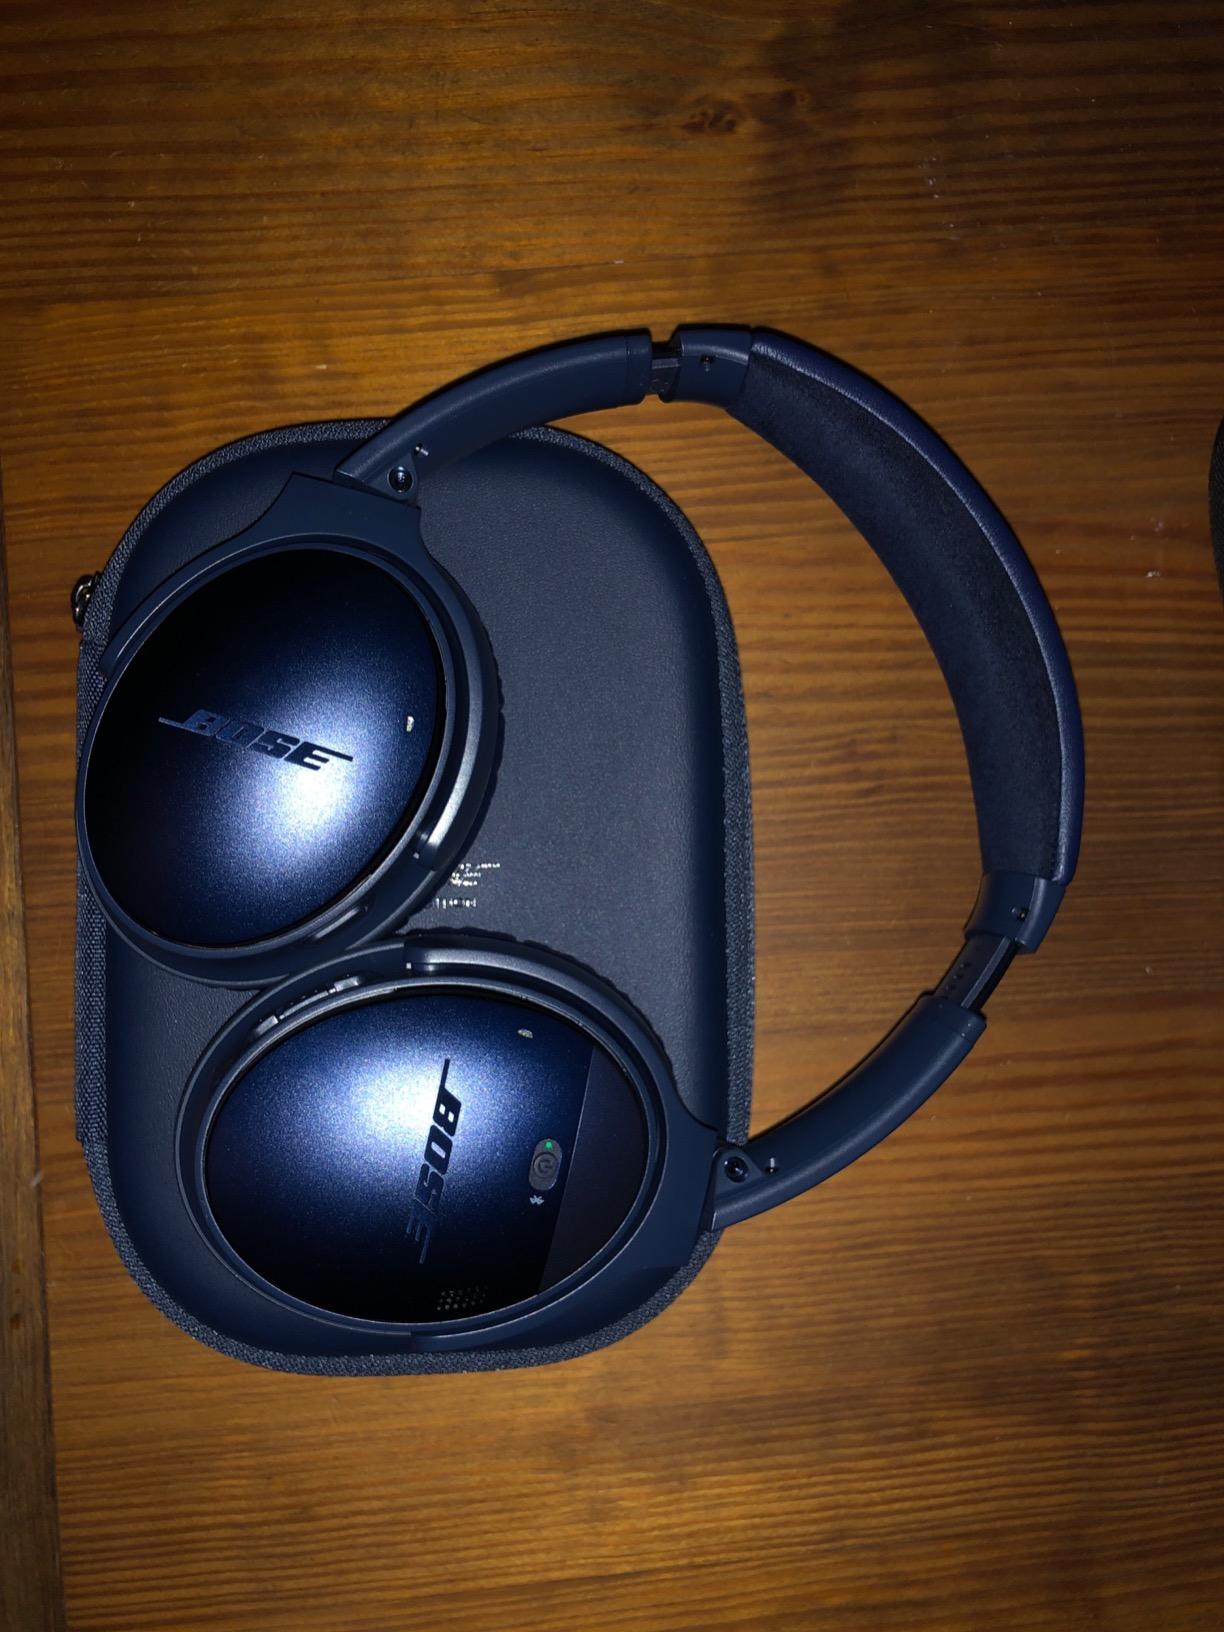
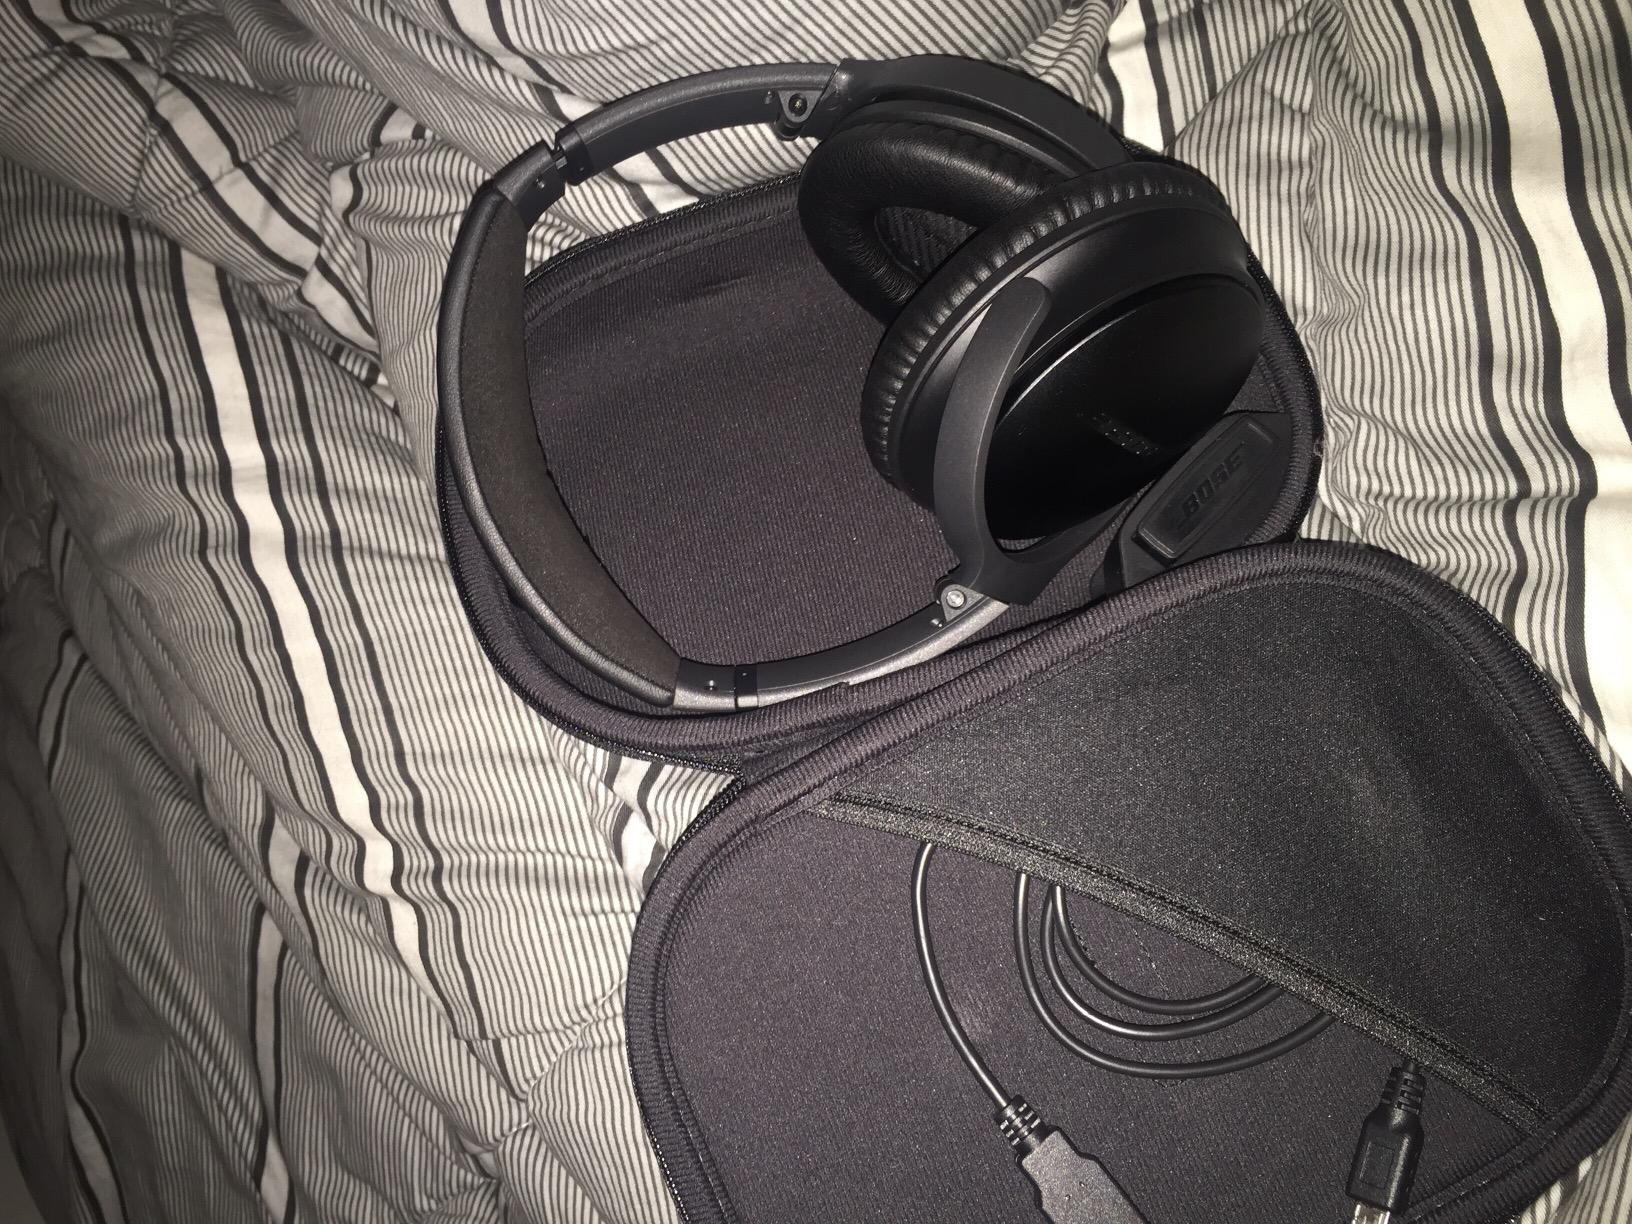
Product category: headphones
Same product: yes